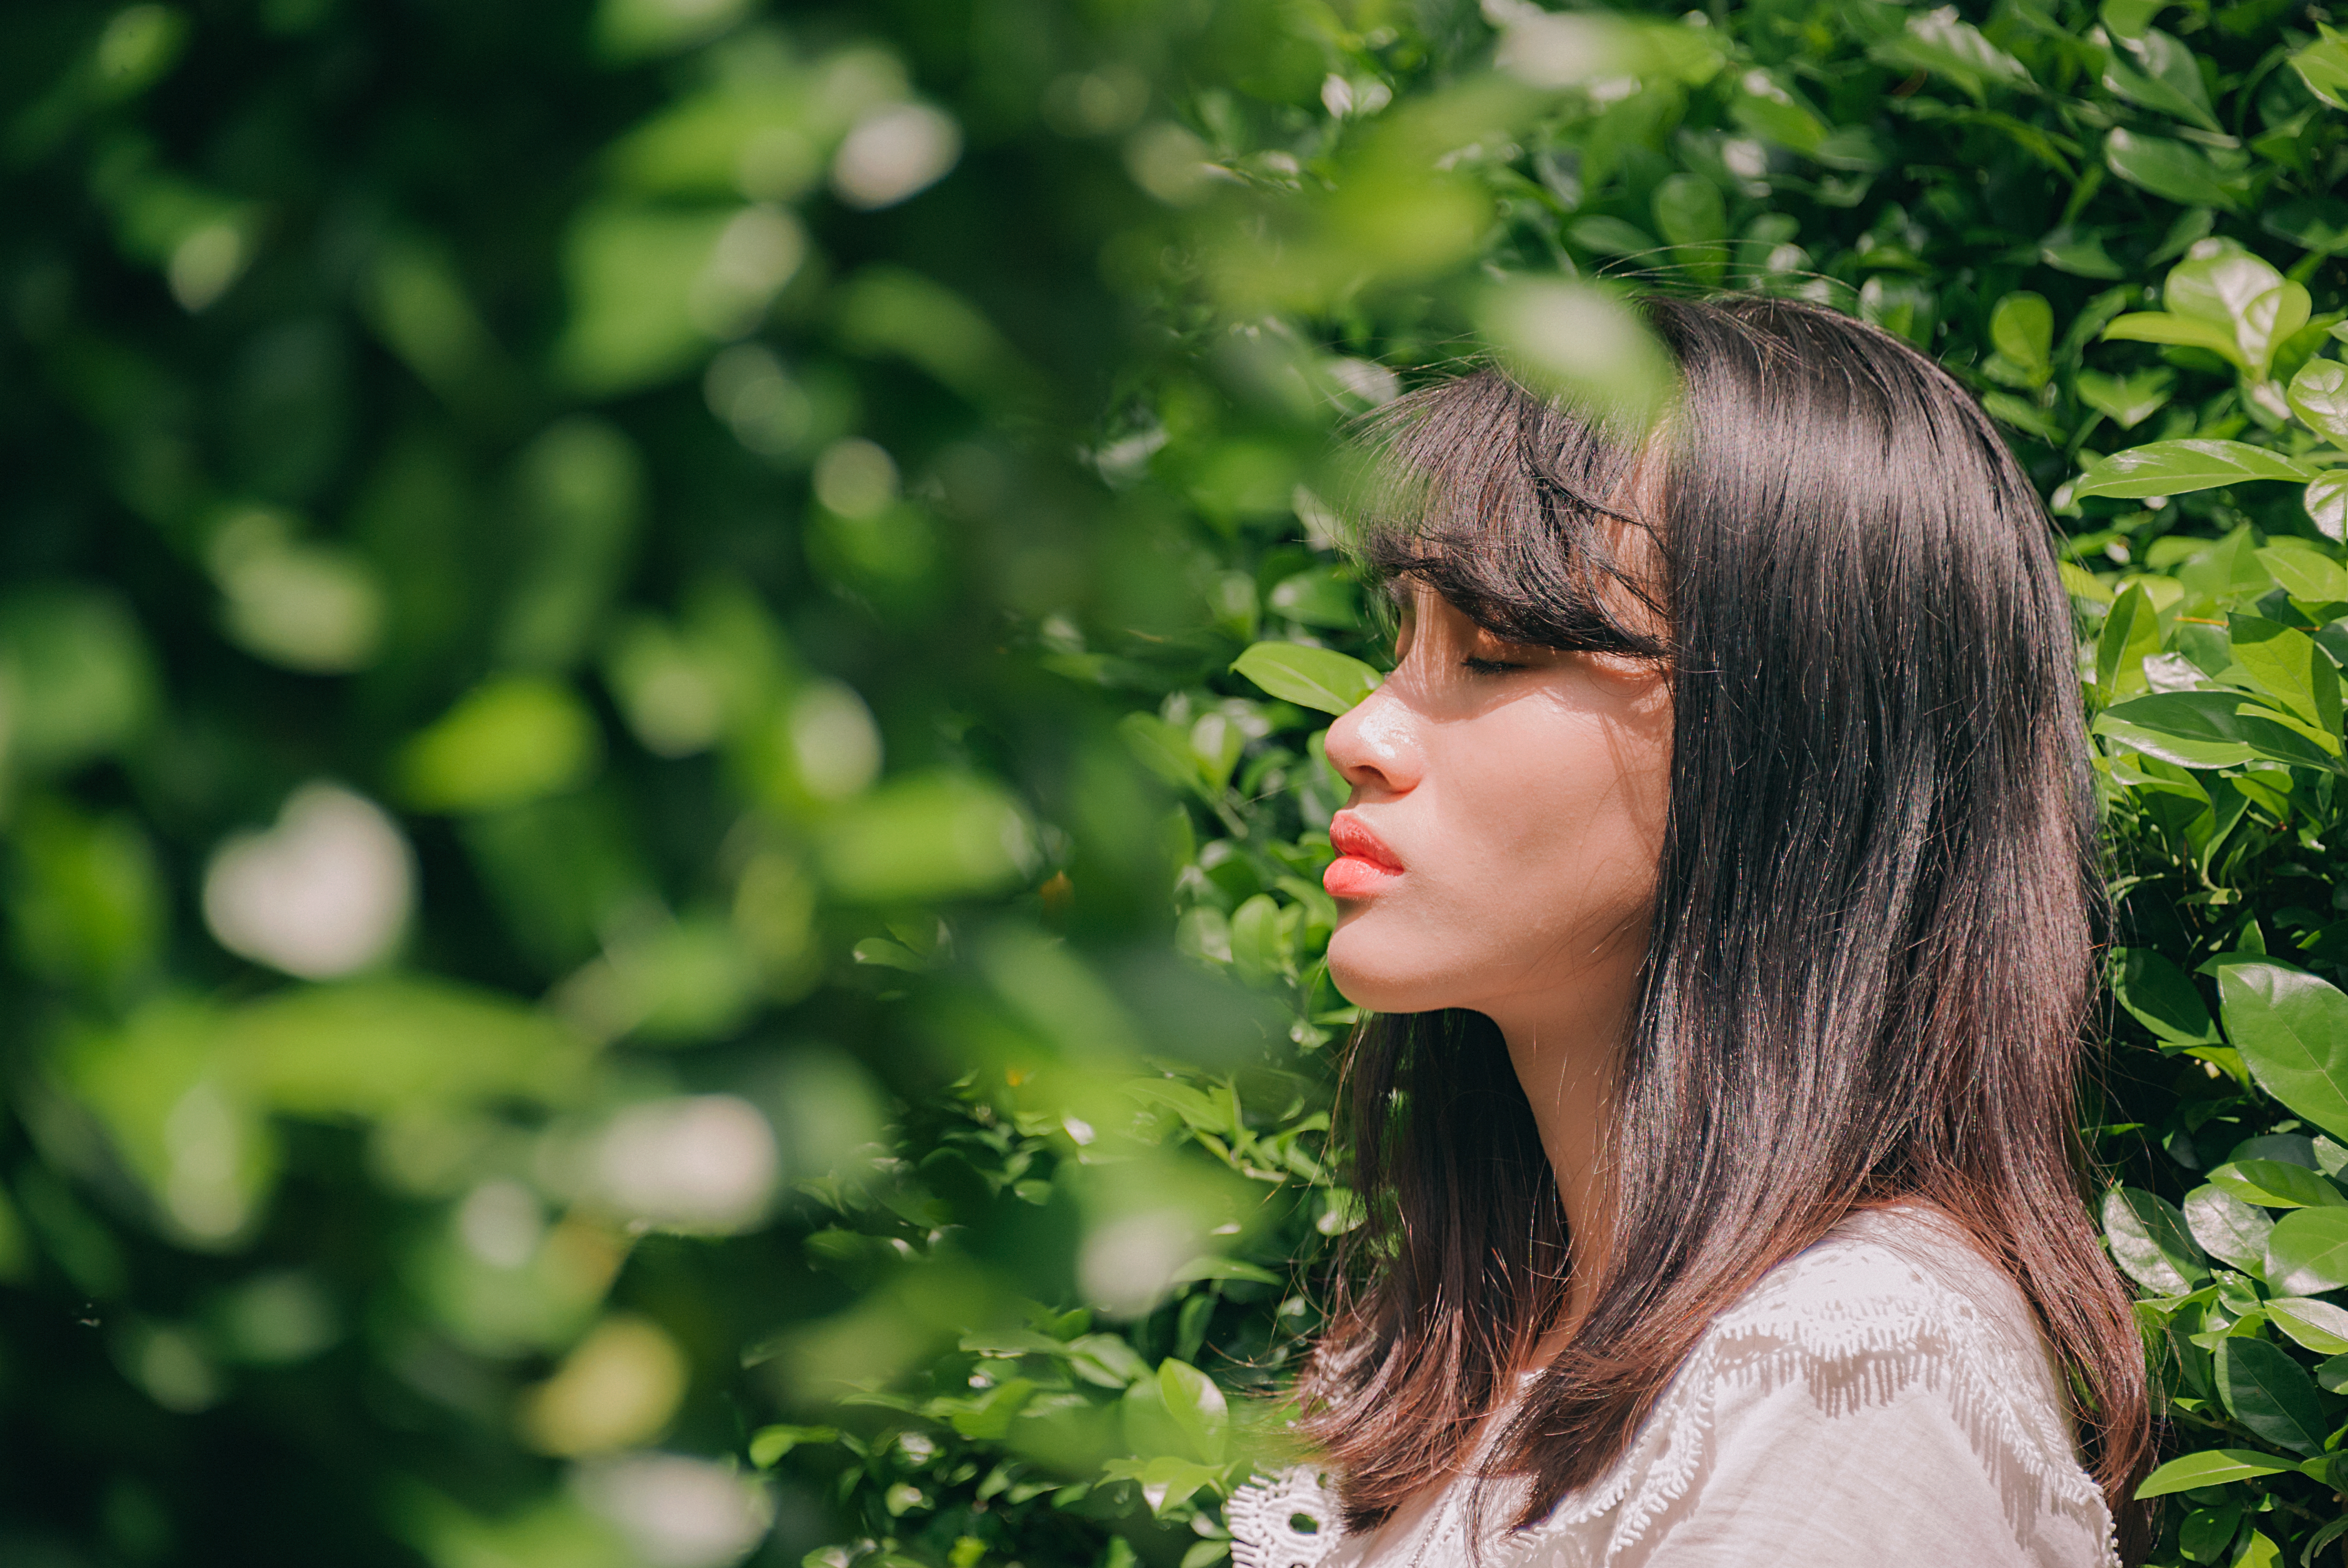
beautiful, girl, green, nature, leaf, beauty, lady, tree, grass, smile, photography, plant, black hair, flora, sunlight, eye, spring, flower, summer, garden, long hair, portrait photography, fun, brown hair, happiness, shrub, photo shoot, portrait